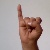
The image shows a hand gesture representing the letter 'I' in Indian Sign Language.